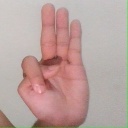
अक्षर: भ